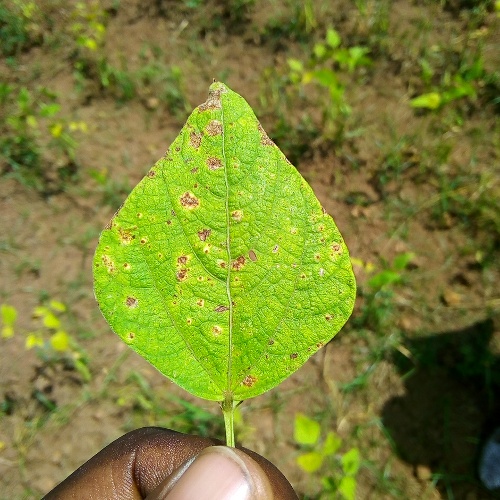
Leaf condition: angular_leaf_spot